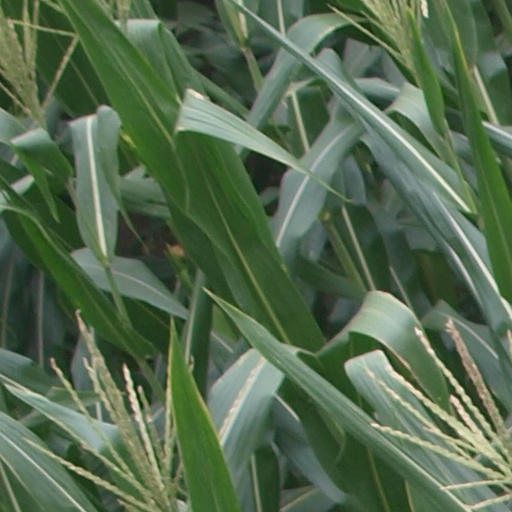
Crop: maize; corn